Panorama Tower (Espoo)

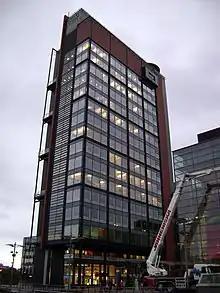
The Panorama Tower in November 2008.

The Panorama Tower (previously known as "Signaali Headquarters") is a high-rise building in Leppävaara, Espoo, Finland located at Hevosenkenkä 3. It is the third highest building in Espoo and the third-highest office building in Finland after the Accountor Tower and the Maamerkki building in Itäkeskus, Helsinki. The building is a three-sided office building with the sides attached to each other. Of the three sides, two have seven floors and one has seventeen floors.